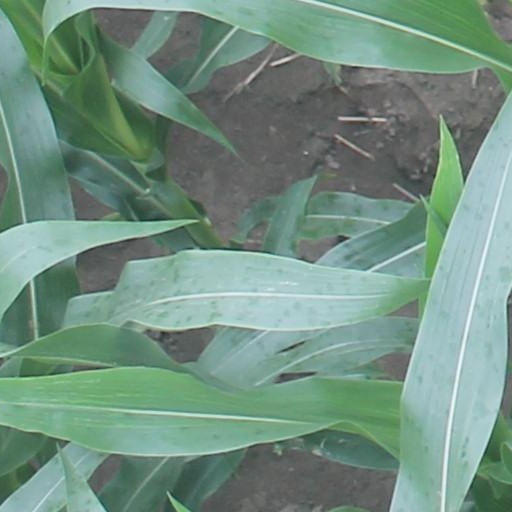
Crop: maize; corn